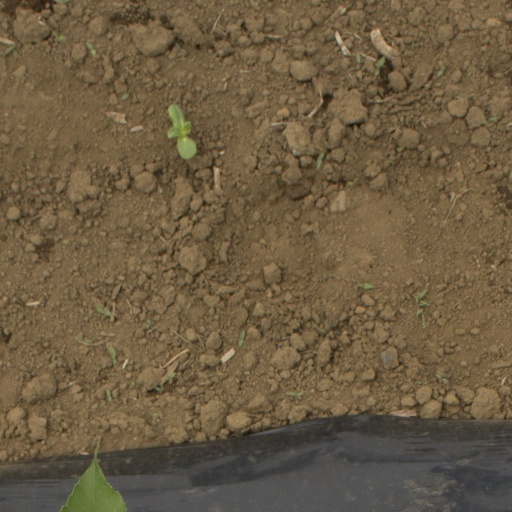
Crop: Jerusalem artichoke